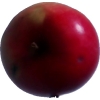
Label: Apple 11